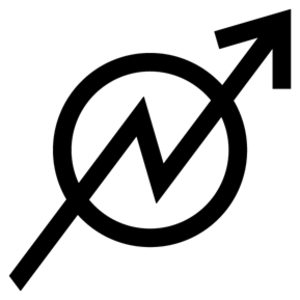
Logo du mouvement d'occupation